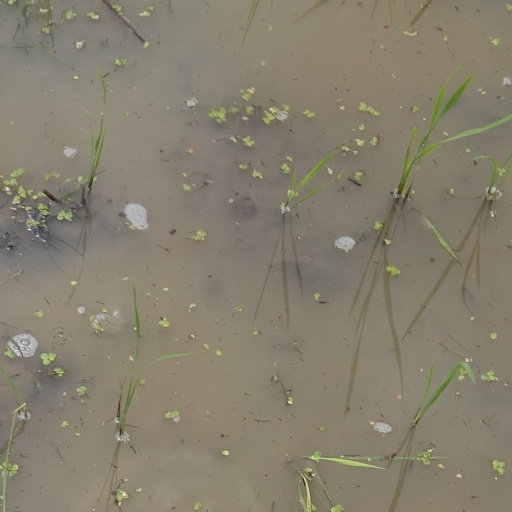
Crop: rice